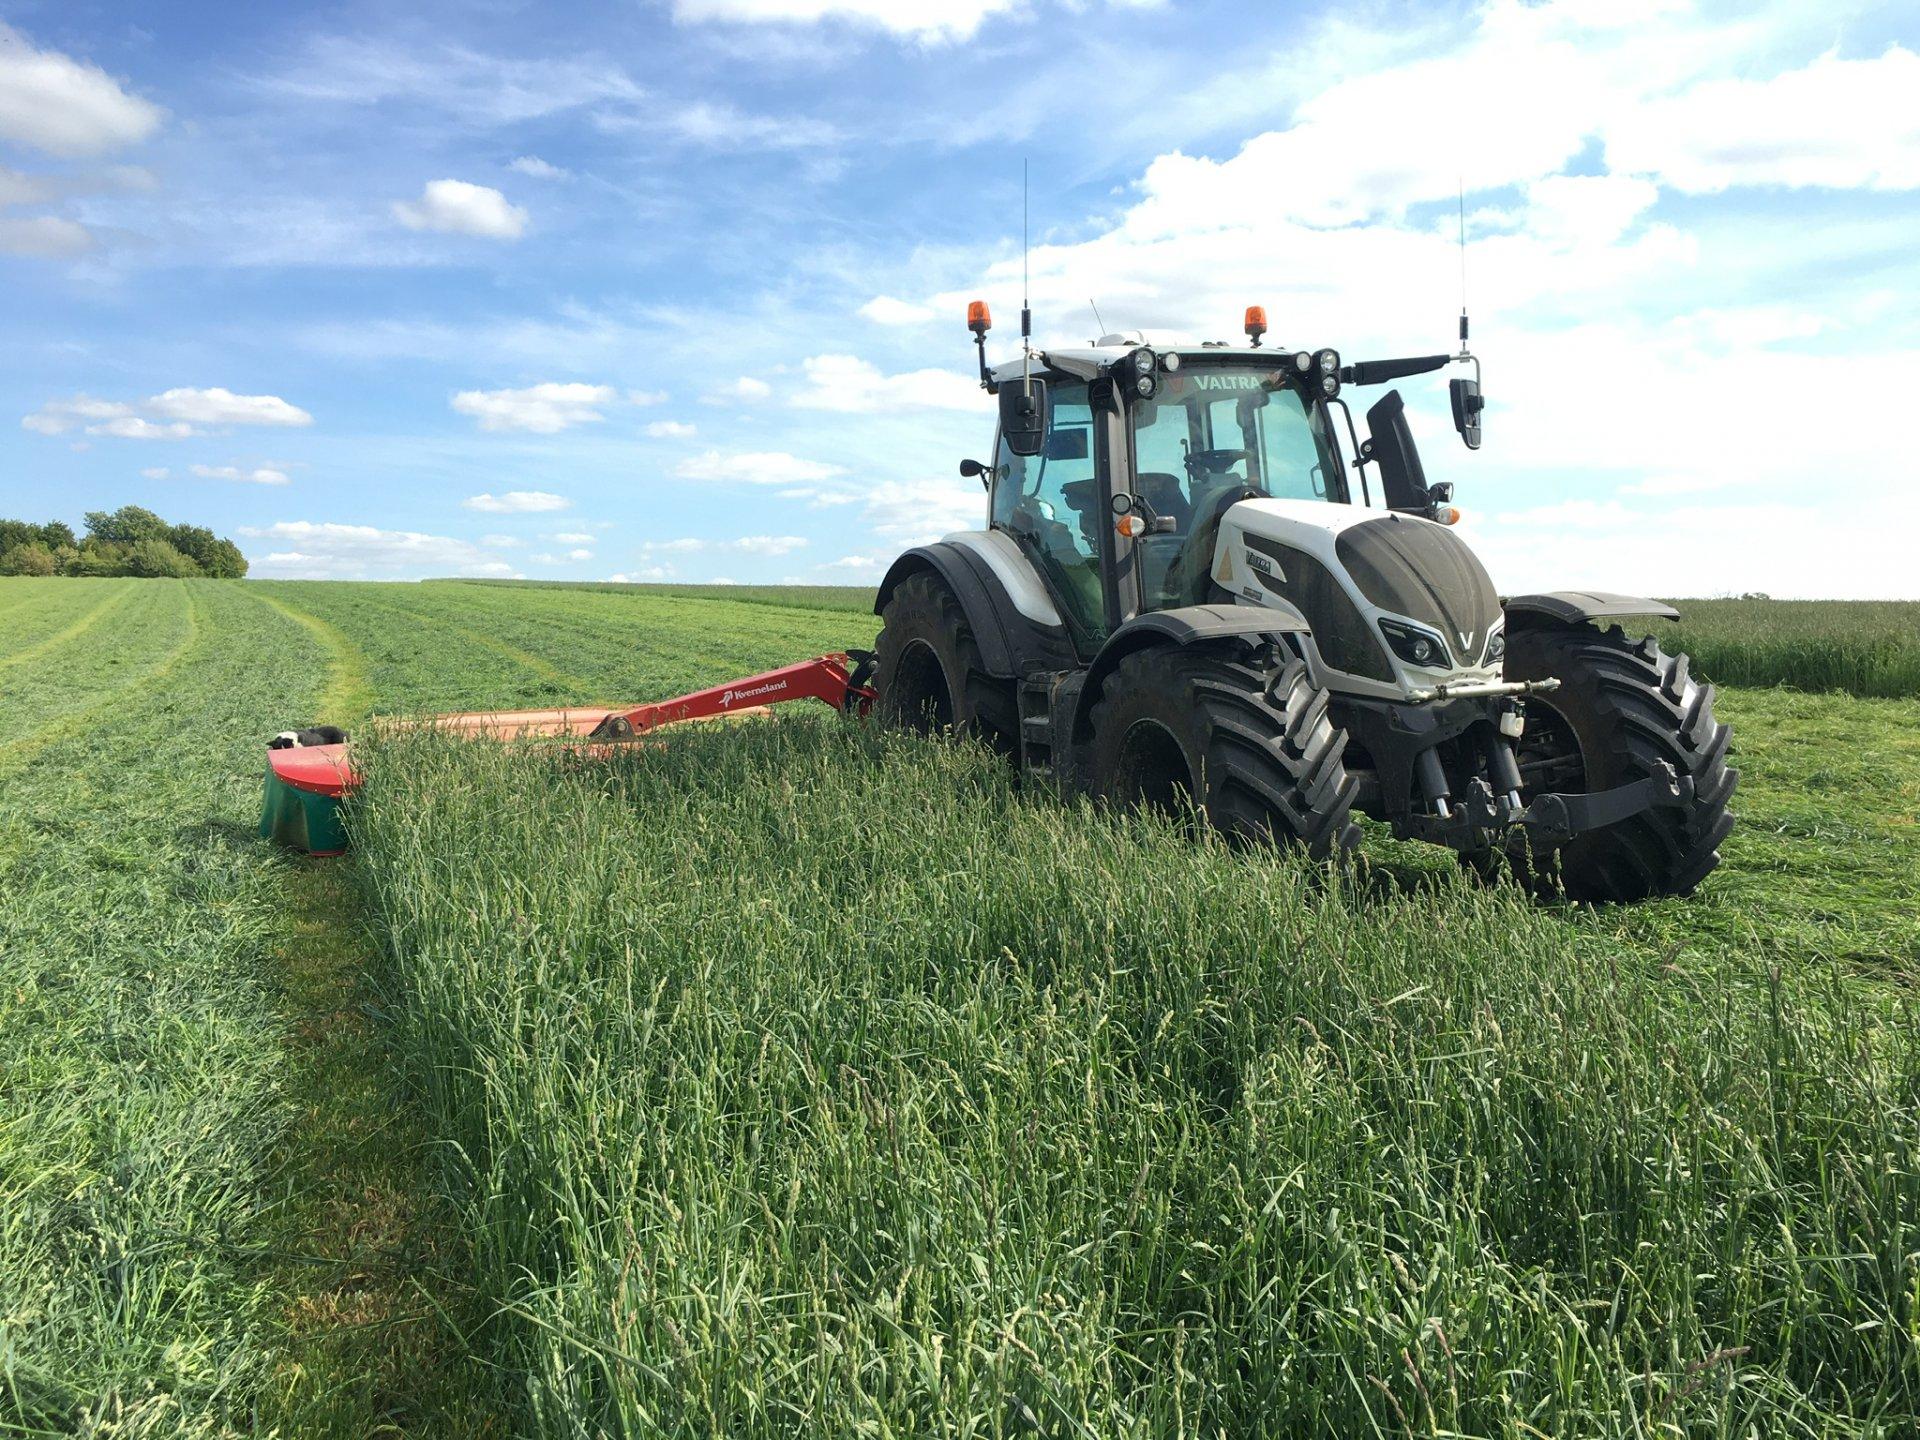
Trekta kubwa ya kisasa chapa "vatra" ikifanya kazi shambani. Trekta inamatairi makubwa huku ikiwa inakata nyasi za mazao ya malisho, sehemu ya nyuma ya shamba ikiwa tayari imeshakatwa huku mbele kukiwa na nyasi ndefu ambazo bado hazijakatwa.